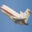
Label: airplane